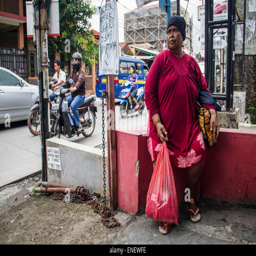
disease , a homeless lives in the streets of neighborhood already